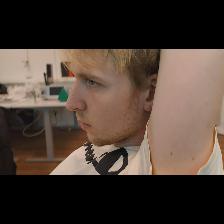
Label: Human